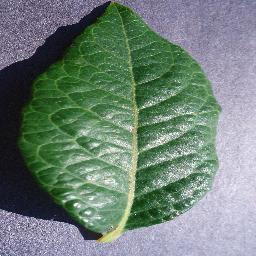
Label: Blueberry___healthy